Krzysztof Klenczon

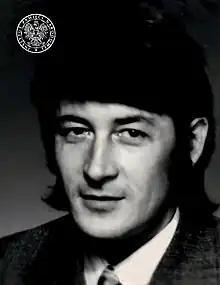

Krzysztof Antoni Klenczon (born 14 January 1942 in Pułtusk, Poland; died 7 April 1981 in Chicago) was a Polish composer, singer and guitarist, member of Czerwone Gitary (1965-1970), later Trzy Korony (1970-1972).